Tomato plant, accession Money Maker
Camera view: horizontal (90 deg, fisheye); turntable rotation: 90 degrees
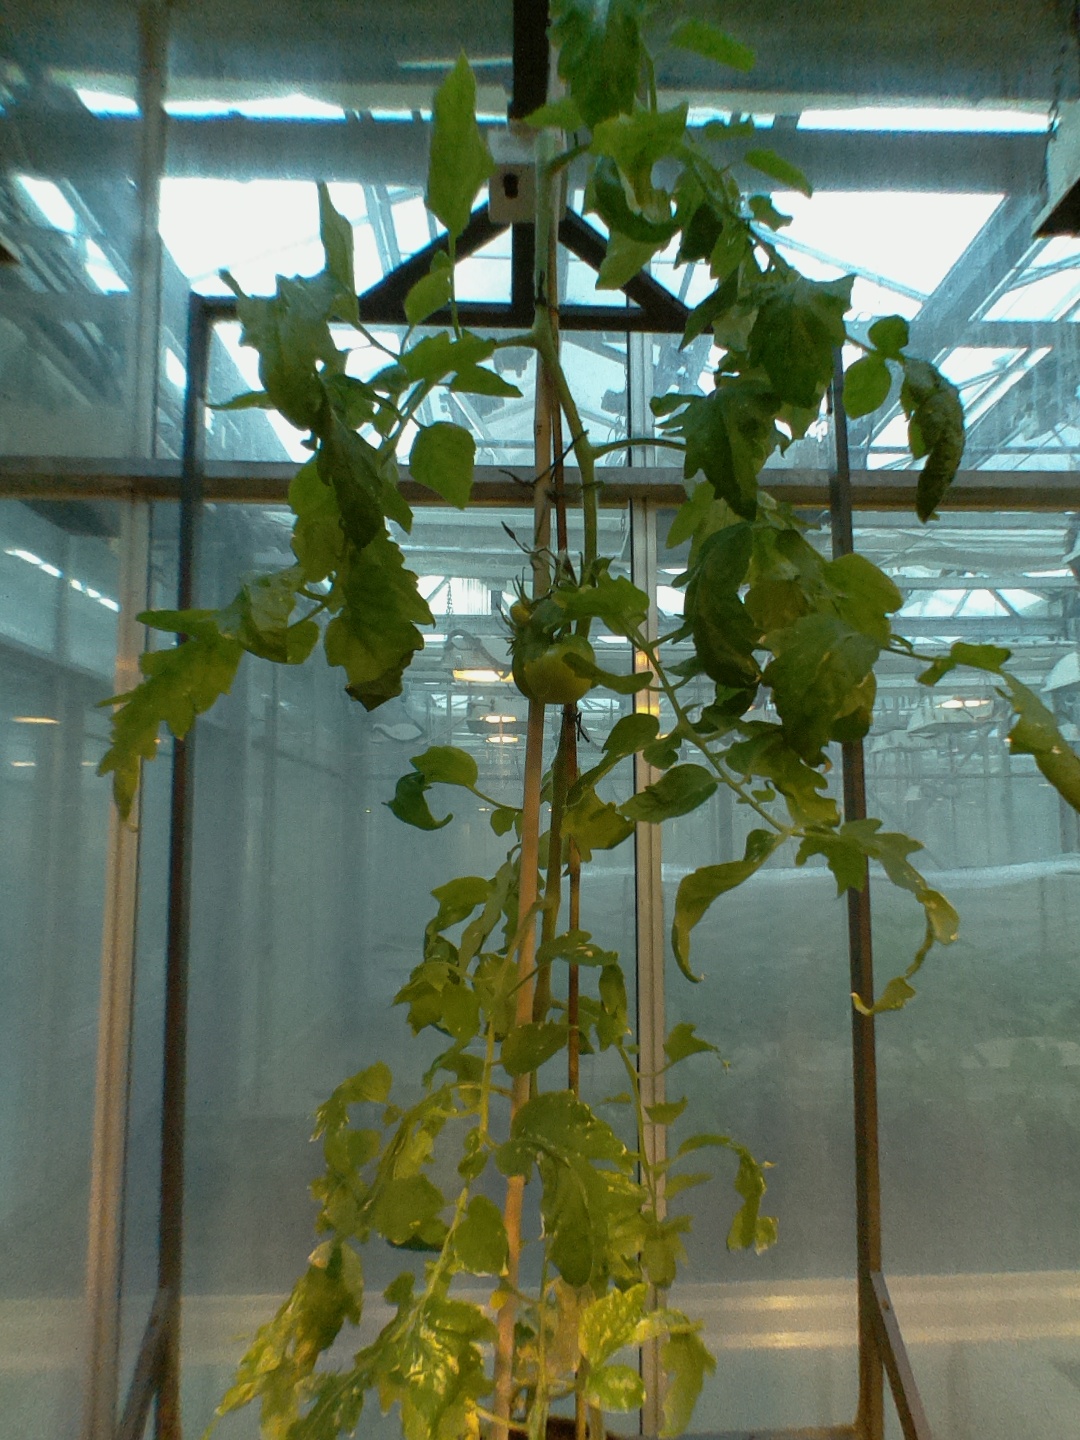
BBCH growth stage 76: 60%-70% of final fruit size